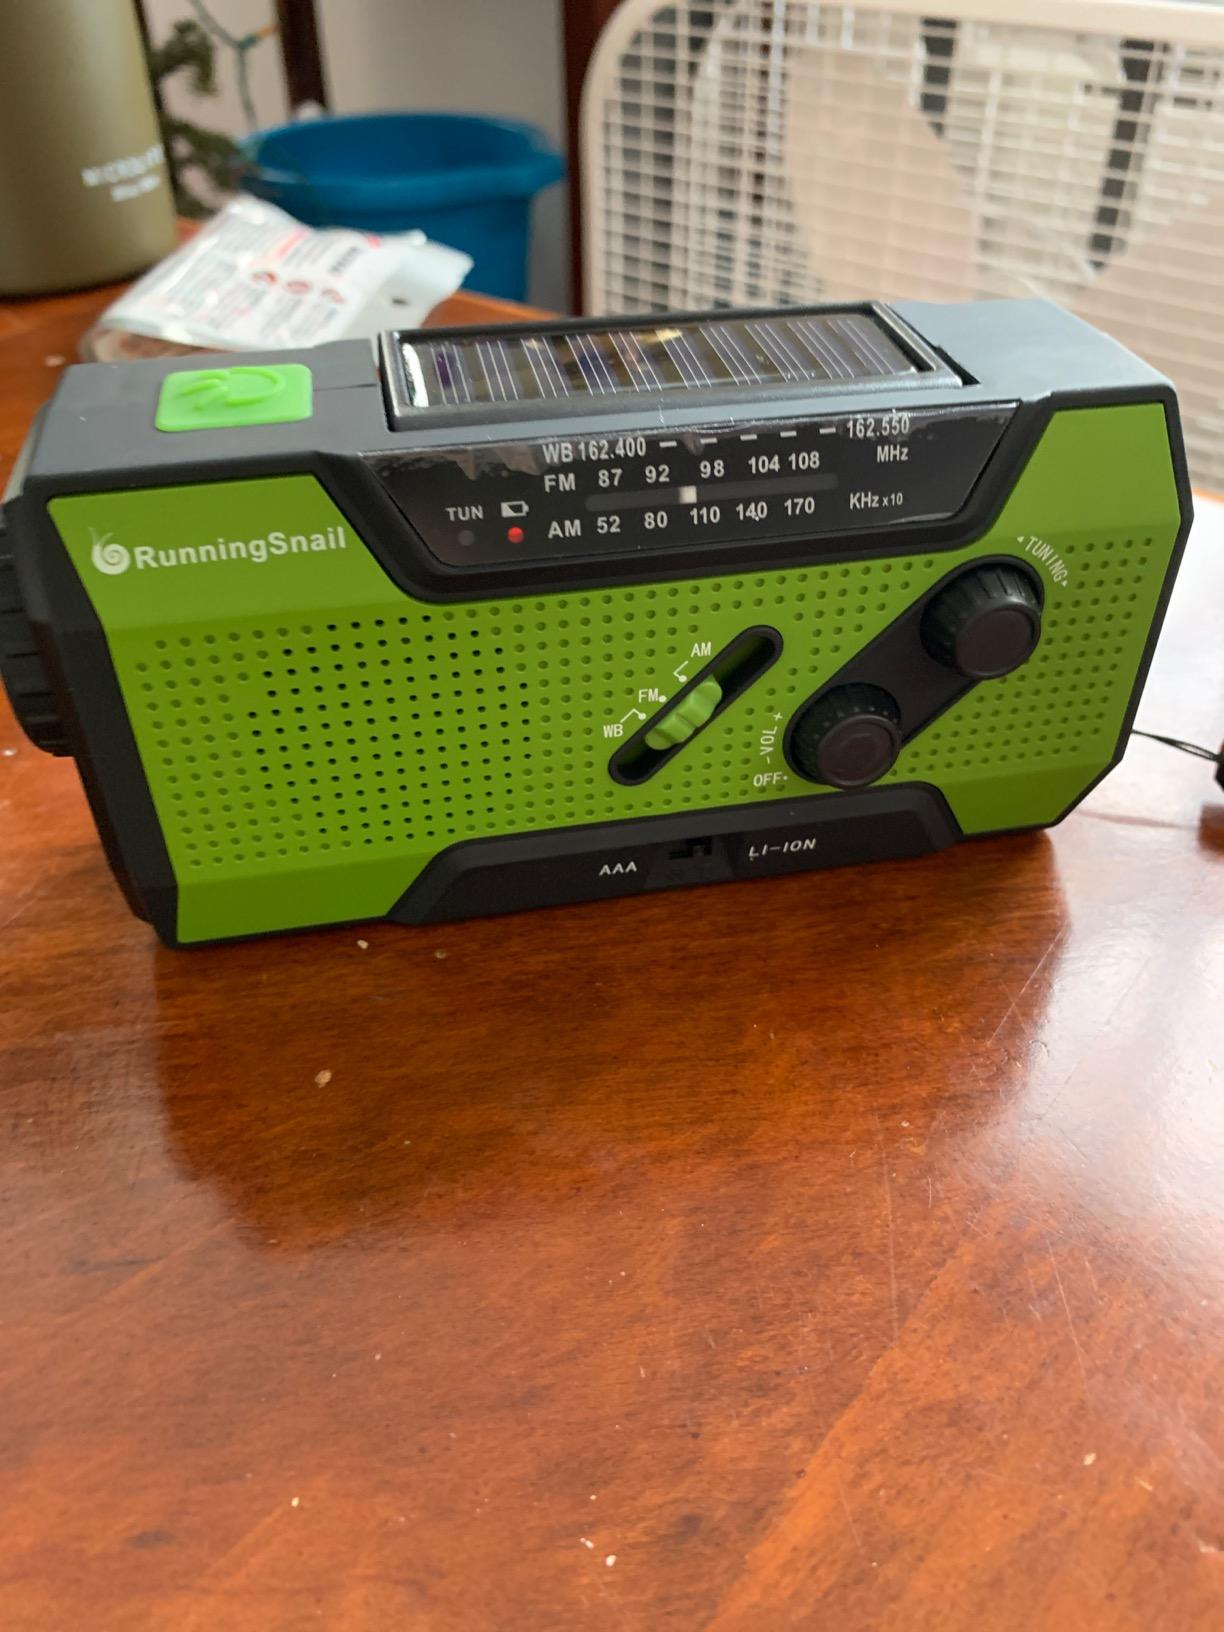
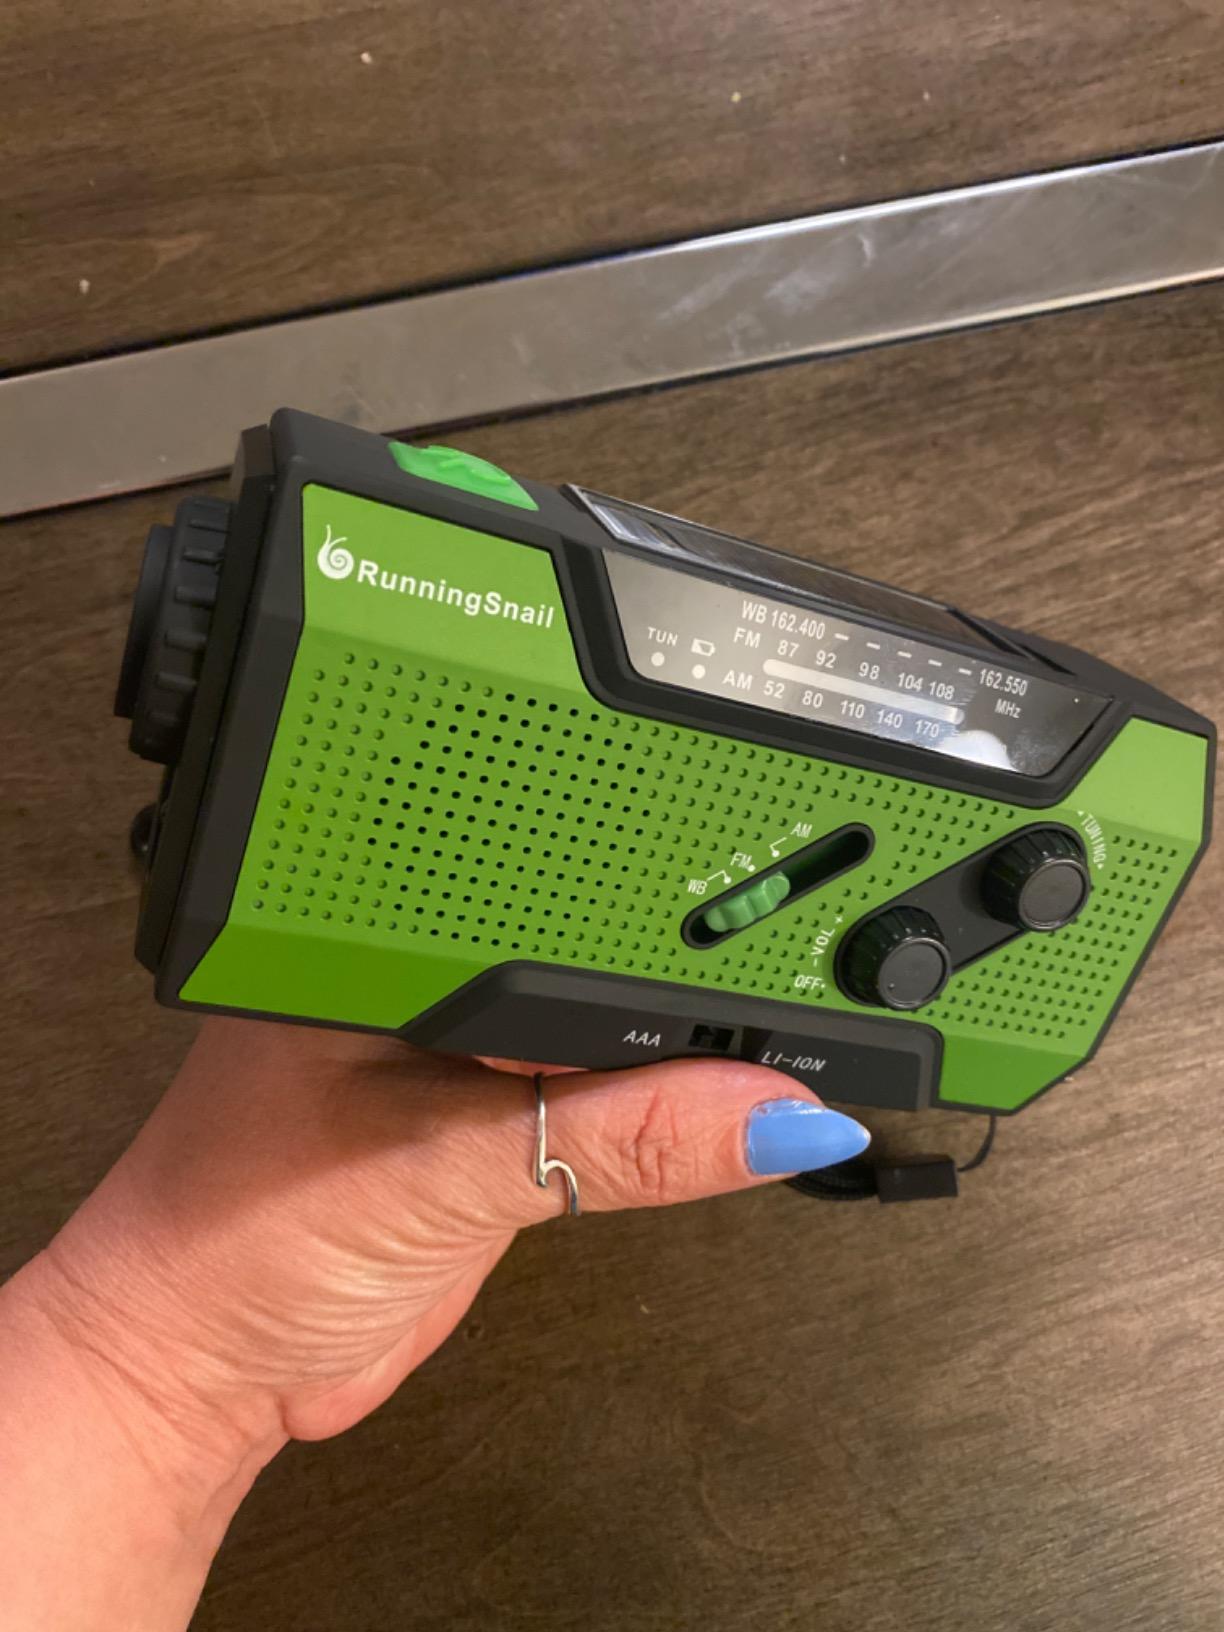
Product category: radio
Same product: yes